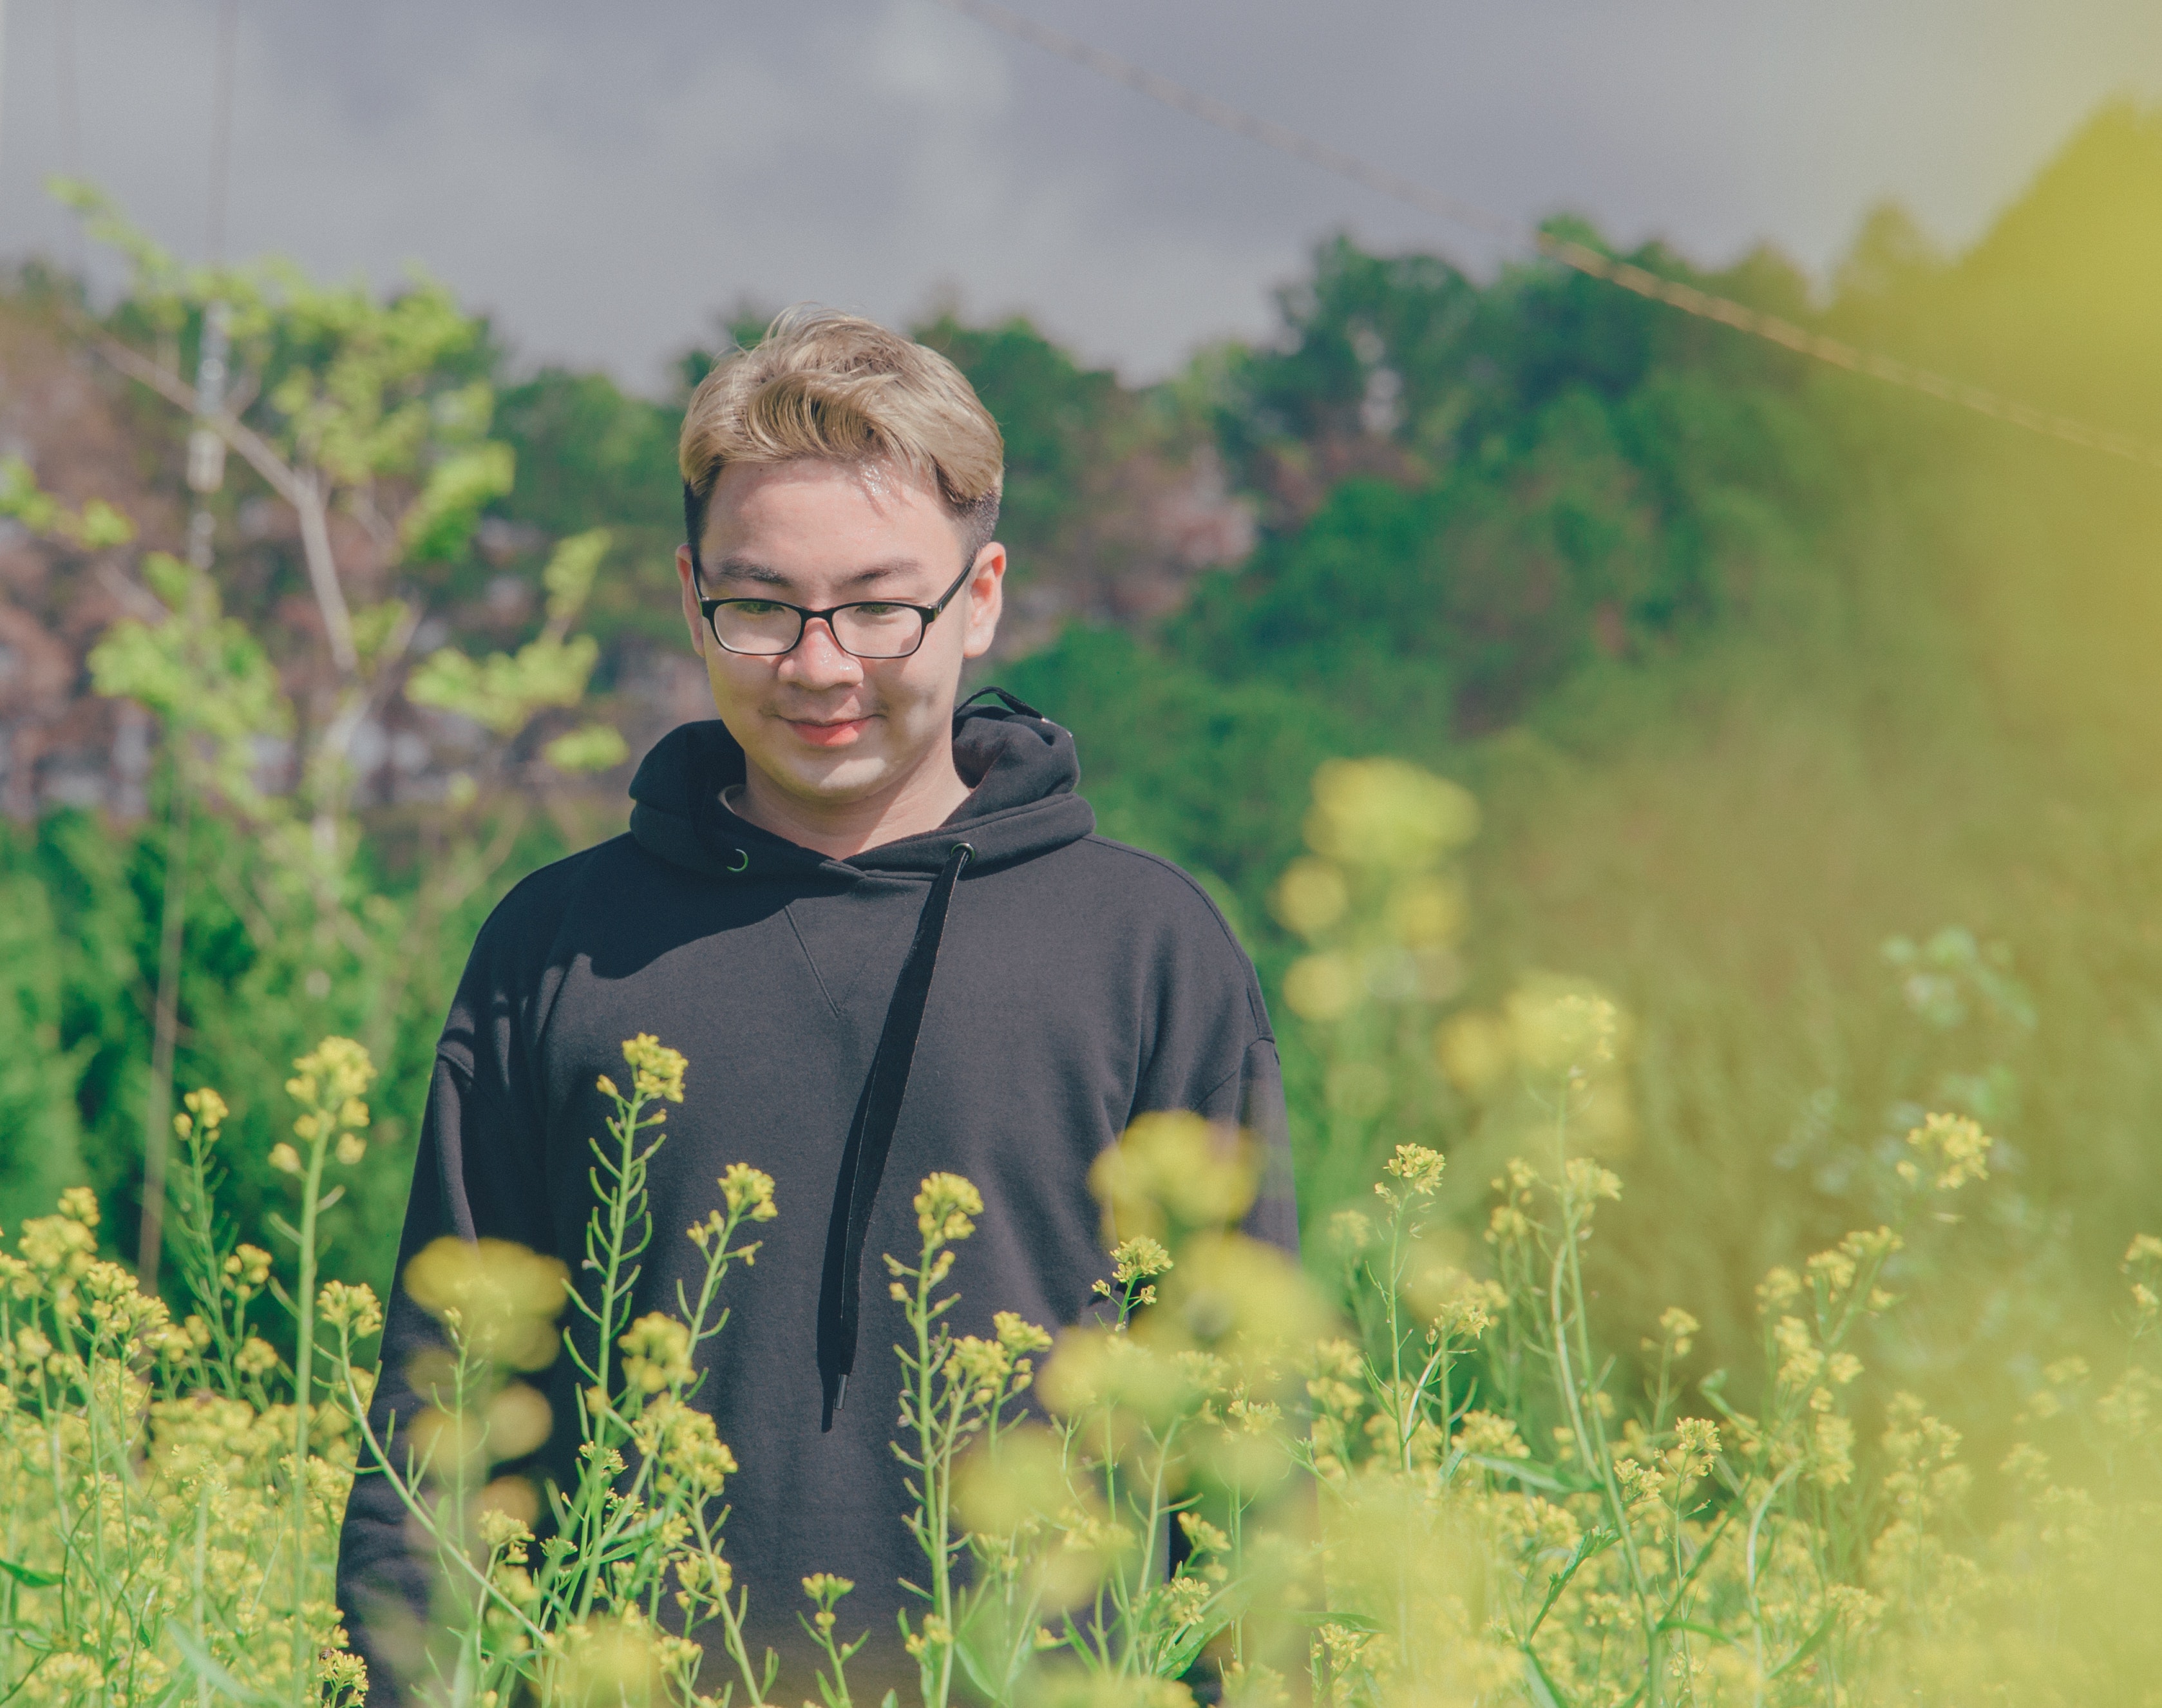
People in nature, green, grass, yellow, portrait, meadow, spring, grassland, botany, smile, happy, plant, dandelion, wildflower, photography, fun, outerwear, field, flower, glasses, prairie, Heracleum plant